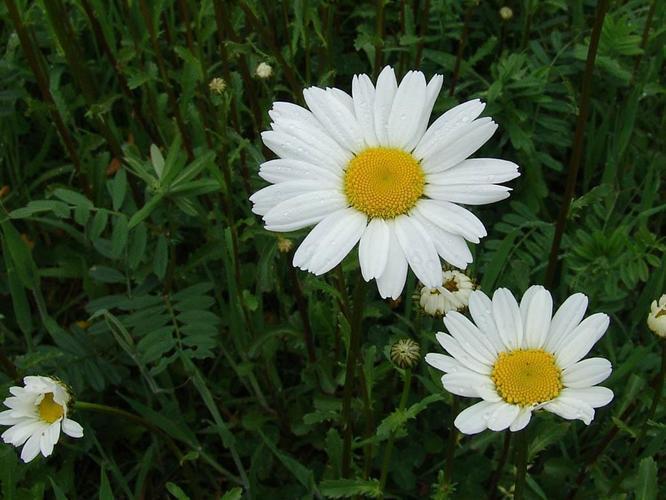
Flower: Daisy